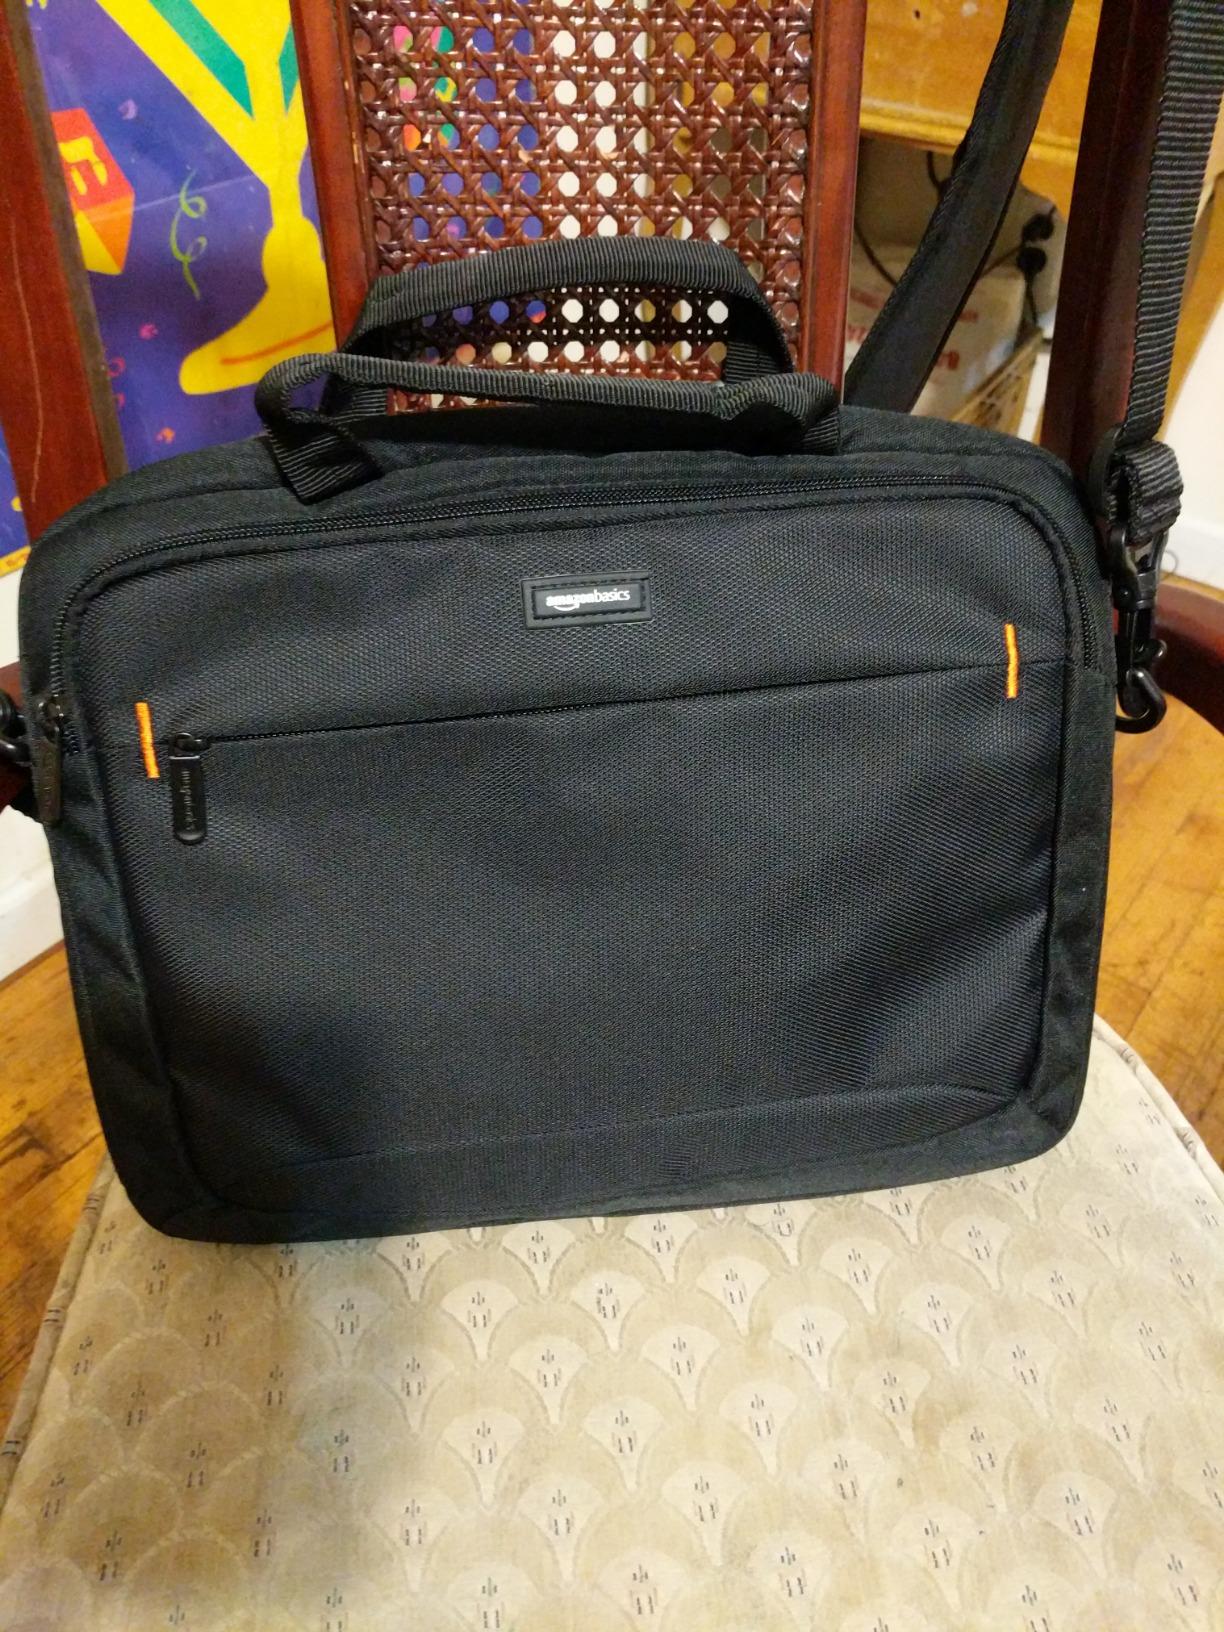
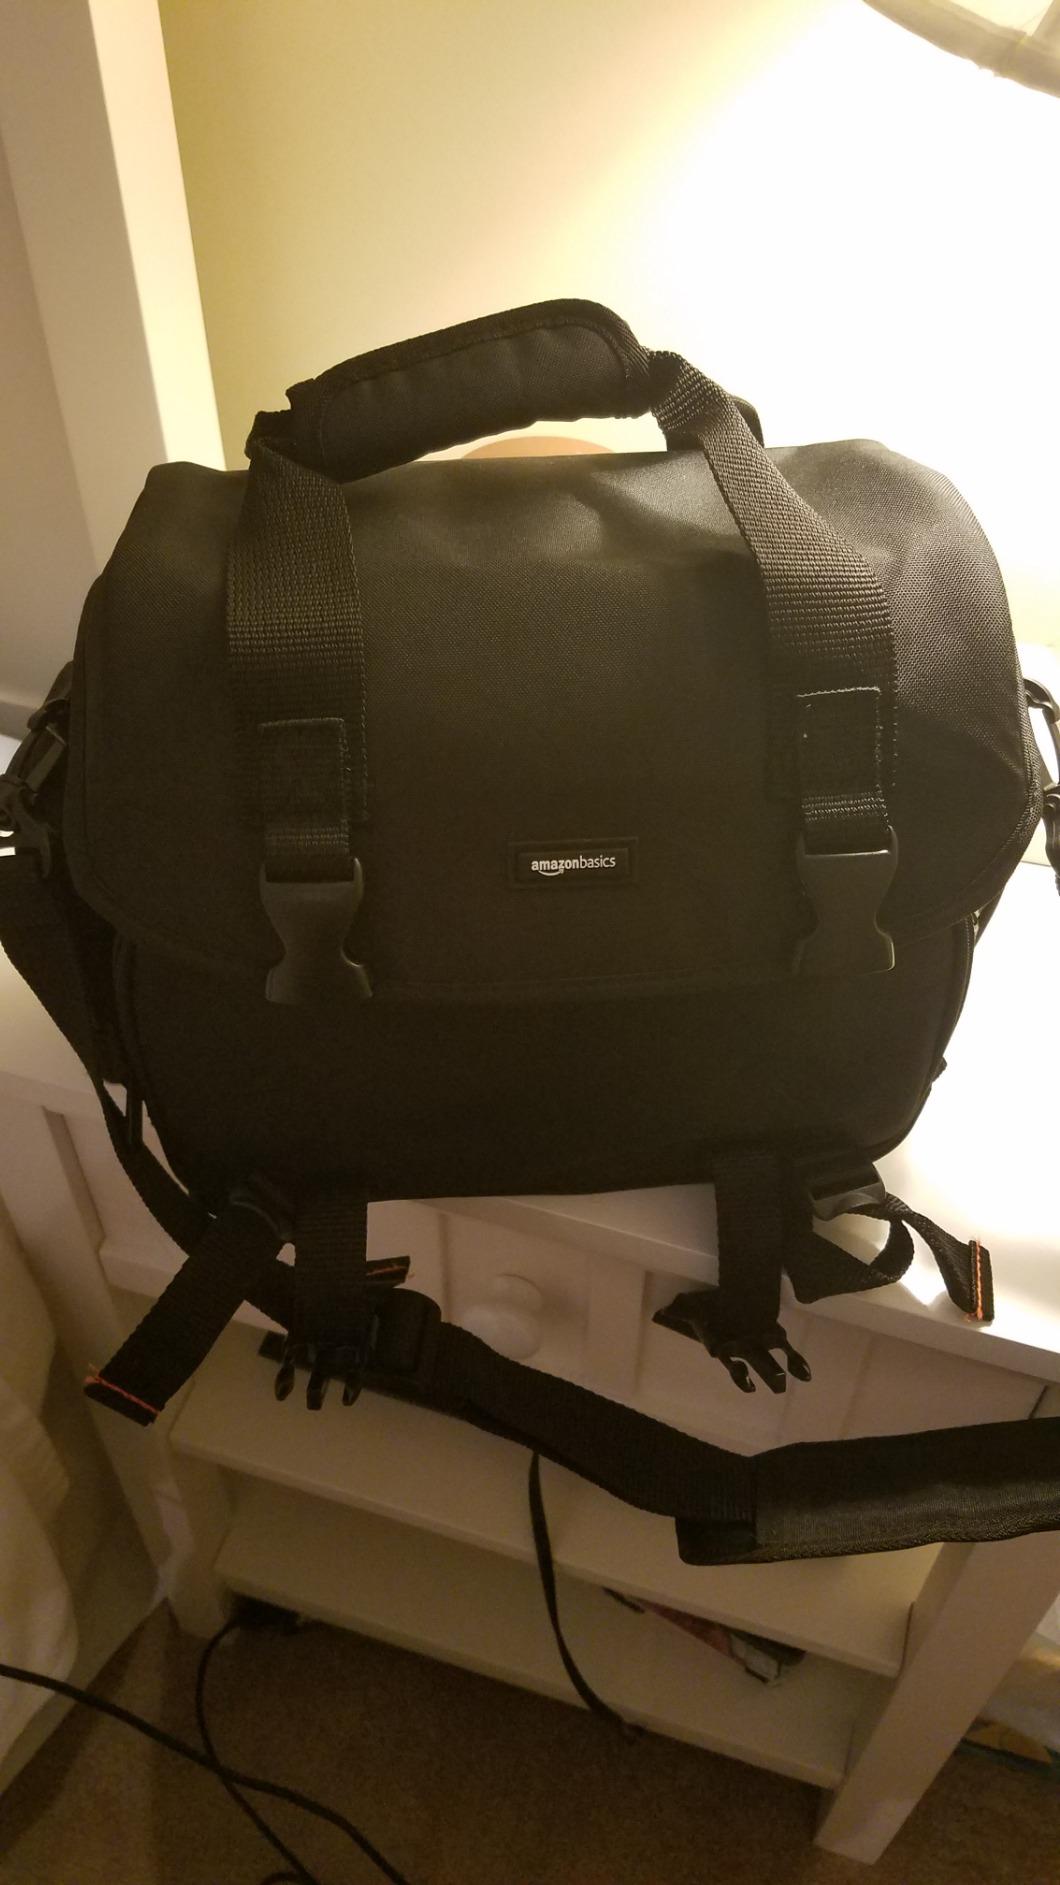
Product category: bag
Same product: no